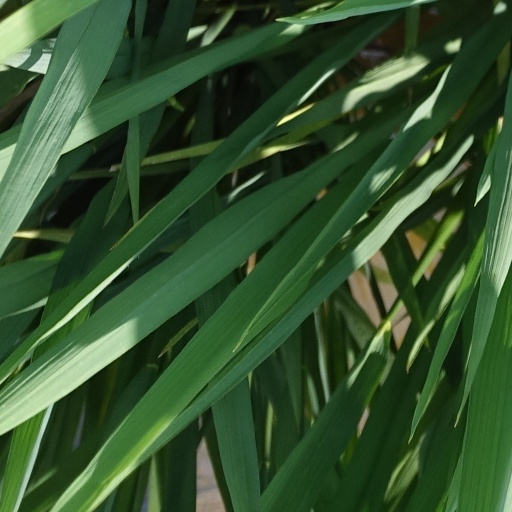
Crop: rice